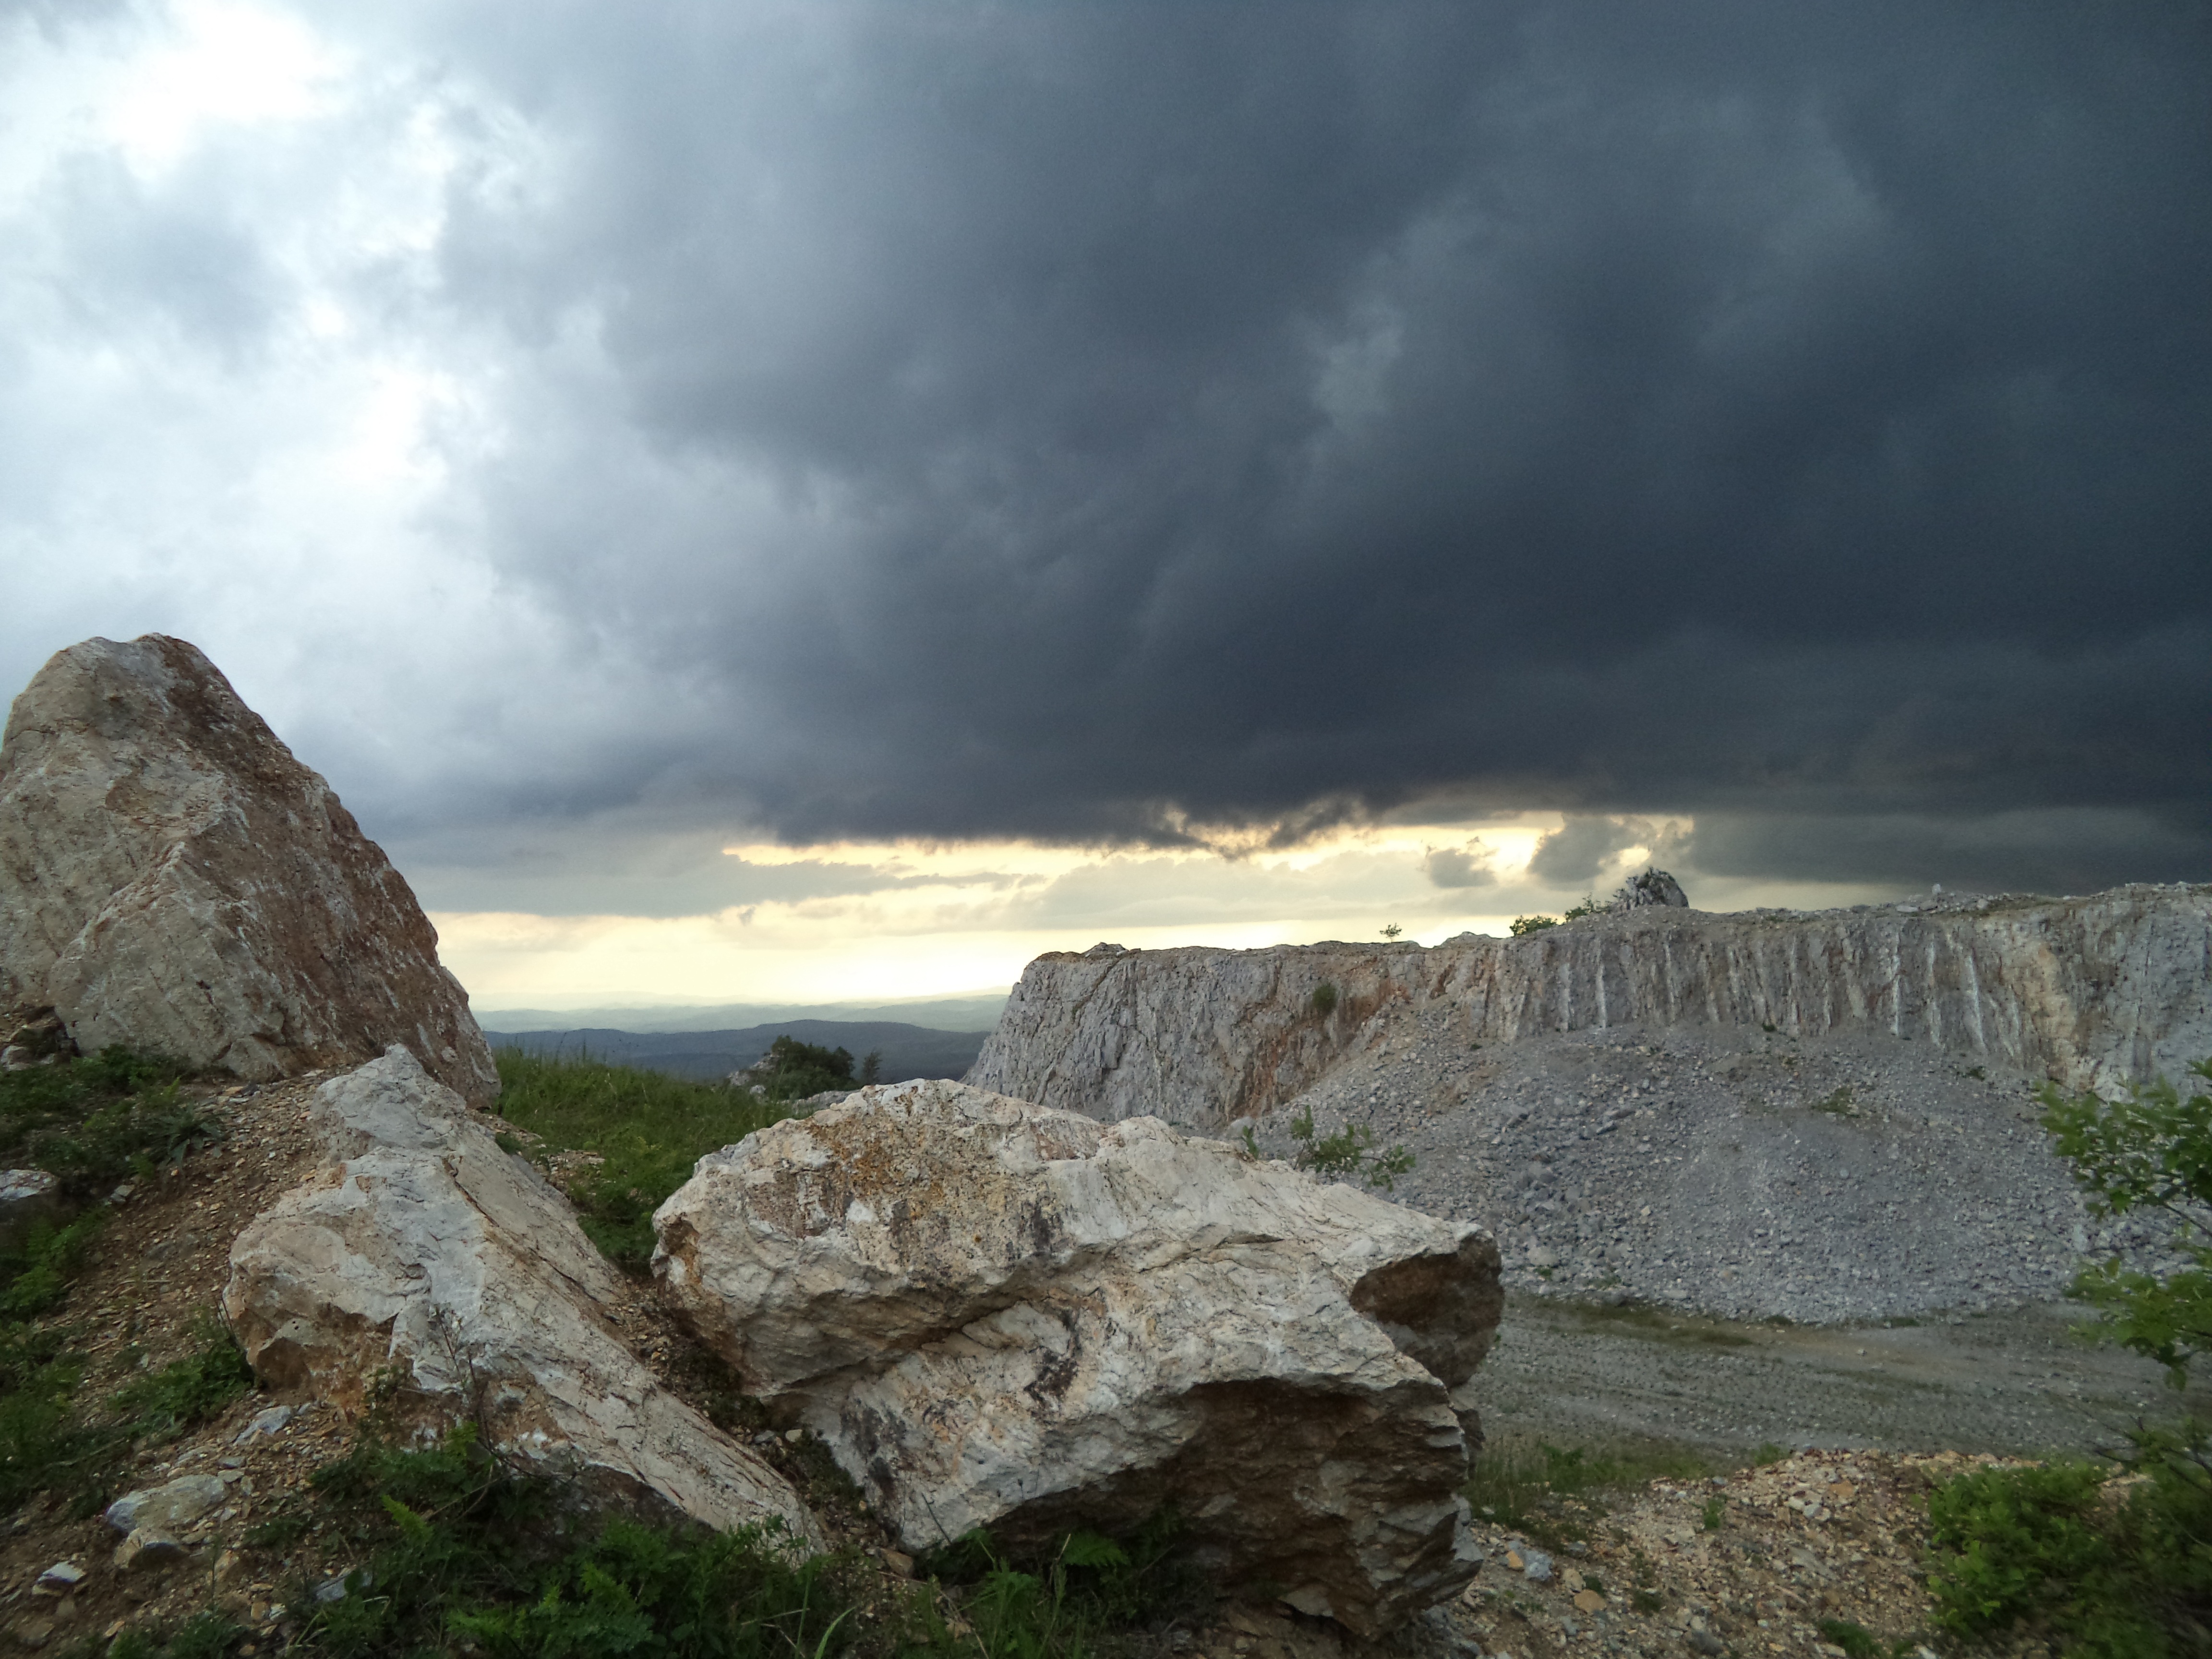
landscape, sea, coast, nature, rock, ocean, mountain, cloud, lake, mountain range, stone, cliff, weather, terrain, geology, badlands, mine, quarry, geologist, gut stone